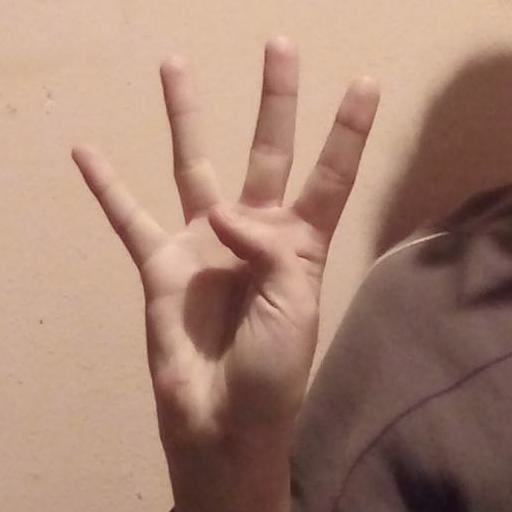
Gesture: four